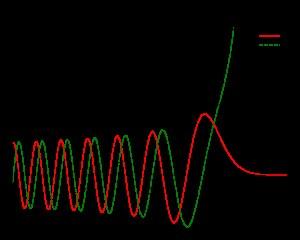
La fonction d'Airy Ai est une des fonctions spéciales en mathématiques, c'est-à-dire une des fonctions remarquables apparaissant fréquemment dans les calculs. Elle porte le nom de l'astronome britannique George Biddell Airy, qui l'introduisit pour ses calculs d'optique, notamment lors de l'étude de l'arc-en-ciel. La fonction d'Airy Ai et la fonction Bi, qu'on appelle fonction d'Airy de seconde espèce, sont des solutions de l'équation différentielle linéaire d'ordre deux